Legacy (2000 film)

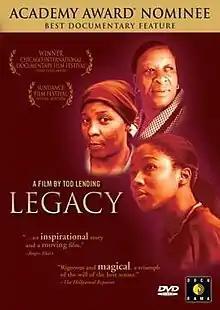
Film poster

Legacy is a 2000 American documentary film directed by Tod Lending. It was nominated for an Academy Award for Best Documentary Feature.